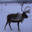
Label: deer